Jan Verhas

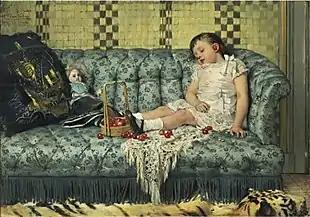
"The nap"

Verhas studied initially at the Academy of Fine Arts in his hometown Dendermonde and from 1853 onwards at the Royal Academy of Fine Arts of Antwerp. His teachers at the Antwerp Academy included Nicaise de Keyser and Jan Antoon Verschaeren. Nicaise de Keyser was a painter of mainly history paintings and portraits and one of the key figures in the Belgian Romantic-historical school of painting. Verhas' fellow students at the Academy included the Dutch painter Lawrence Alma-Tadema and Karel Ooms. Verhas struck up a life-long friendship with them.